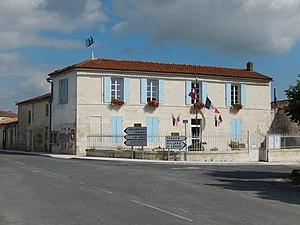
La mairie de Berneuil (Charente-Maritime, France).
Berneuil est une commune du Sud-Ouest de la France, située dans le département de la Charente-Maritime.